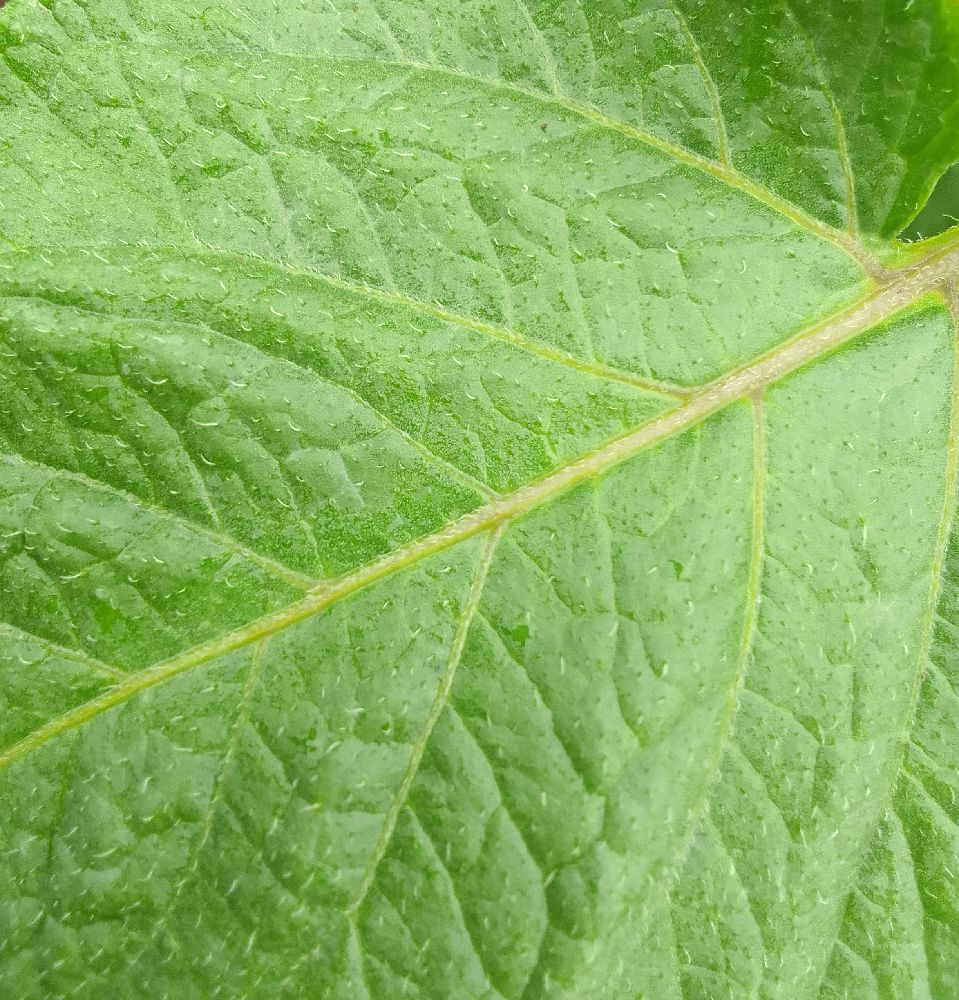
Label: Healthy